Chassagne-Montrachet wine

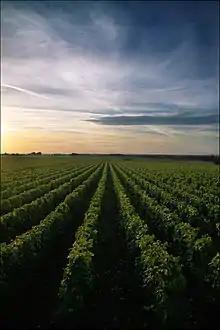
Vineyard of Chassagne-Montrachet

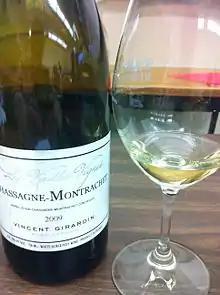
A glass of Chassagne-Montrachet.

Chassagne-Montrachet wine is produced in the communes of Chassagne-Montrachet and Remigny in Côte de Beaune of Burgundy. The "Appellation d'origine contrôlée" (AOC) Chassagne-Montrachet may be used for white wine and red with respectively Chardonnay and Pinot noir as the main grape variety. The production consists of around two-thirds of white wine and one-third of red wine, which is produced primarily in the southern part of the commune, in the direction of Santenay. There are three Grand Cru vineyards within Chassagne-Montrachet, with Montrachet the most well-known, and 50 Premier Cru vineyards.